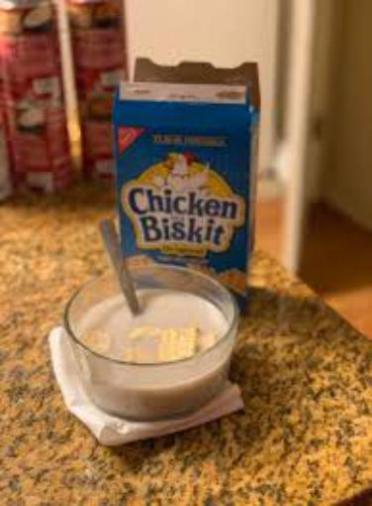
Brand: chicken in a biskit
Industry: Food